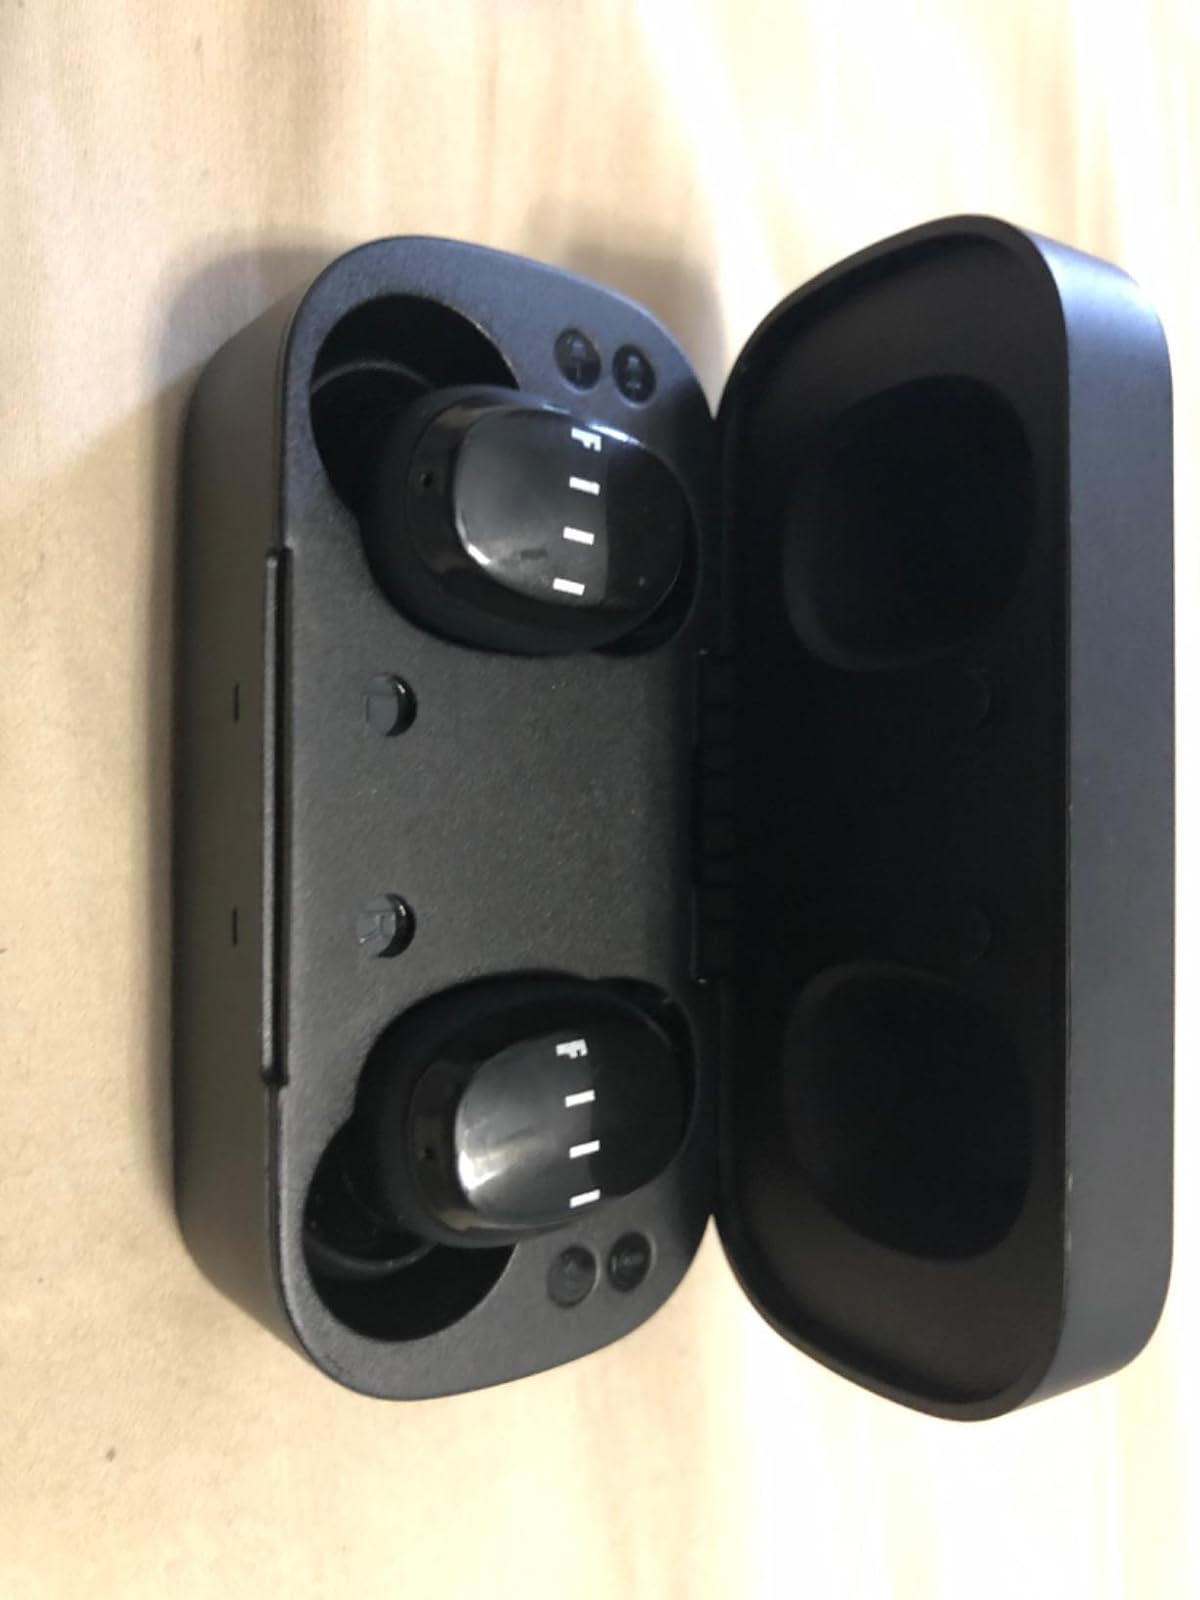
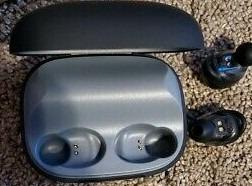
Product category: earbuds
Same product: no